Pancán District

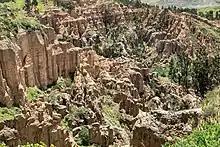
Cañoncitos de Pichiluli

To the south west of the district is an area of dramatic valley erosion, the Cañoncitos de Pichiluli.